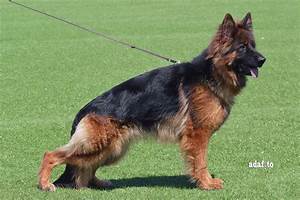
Label: dog